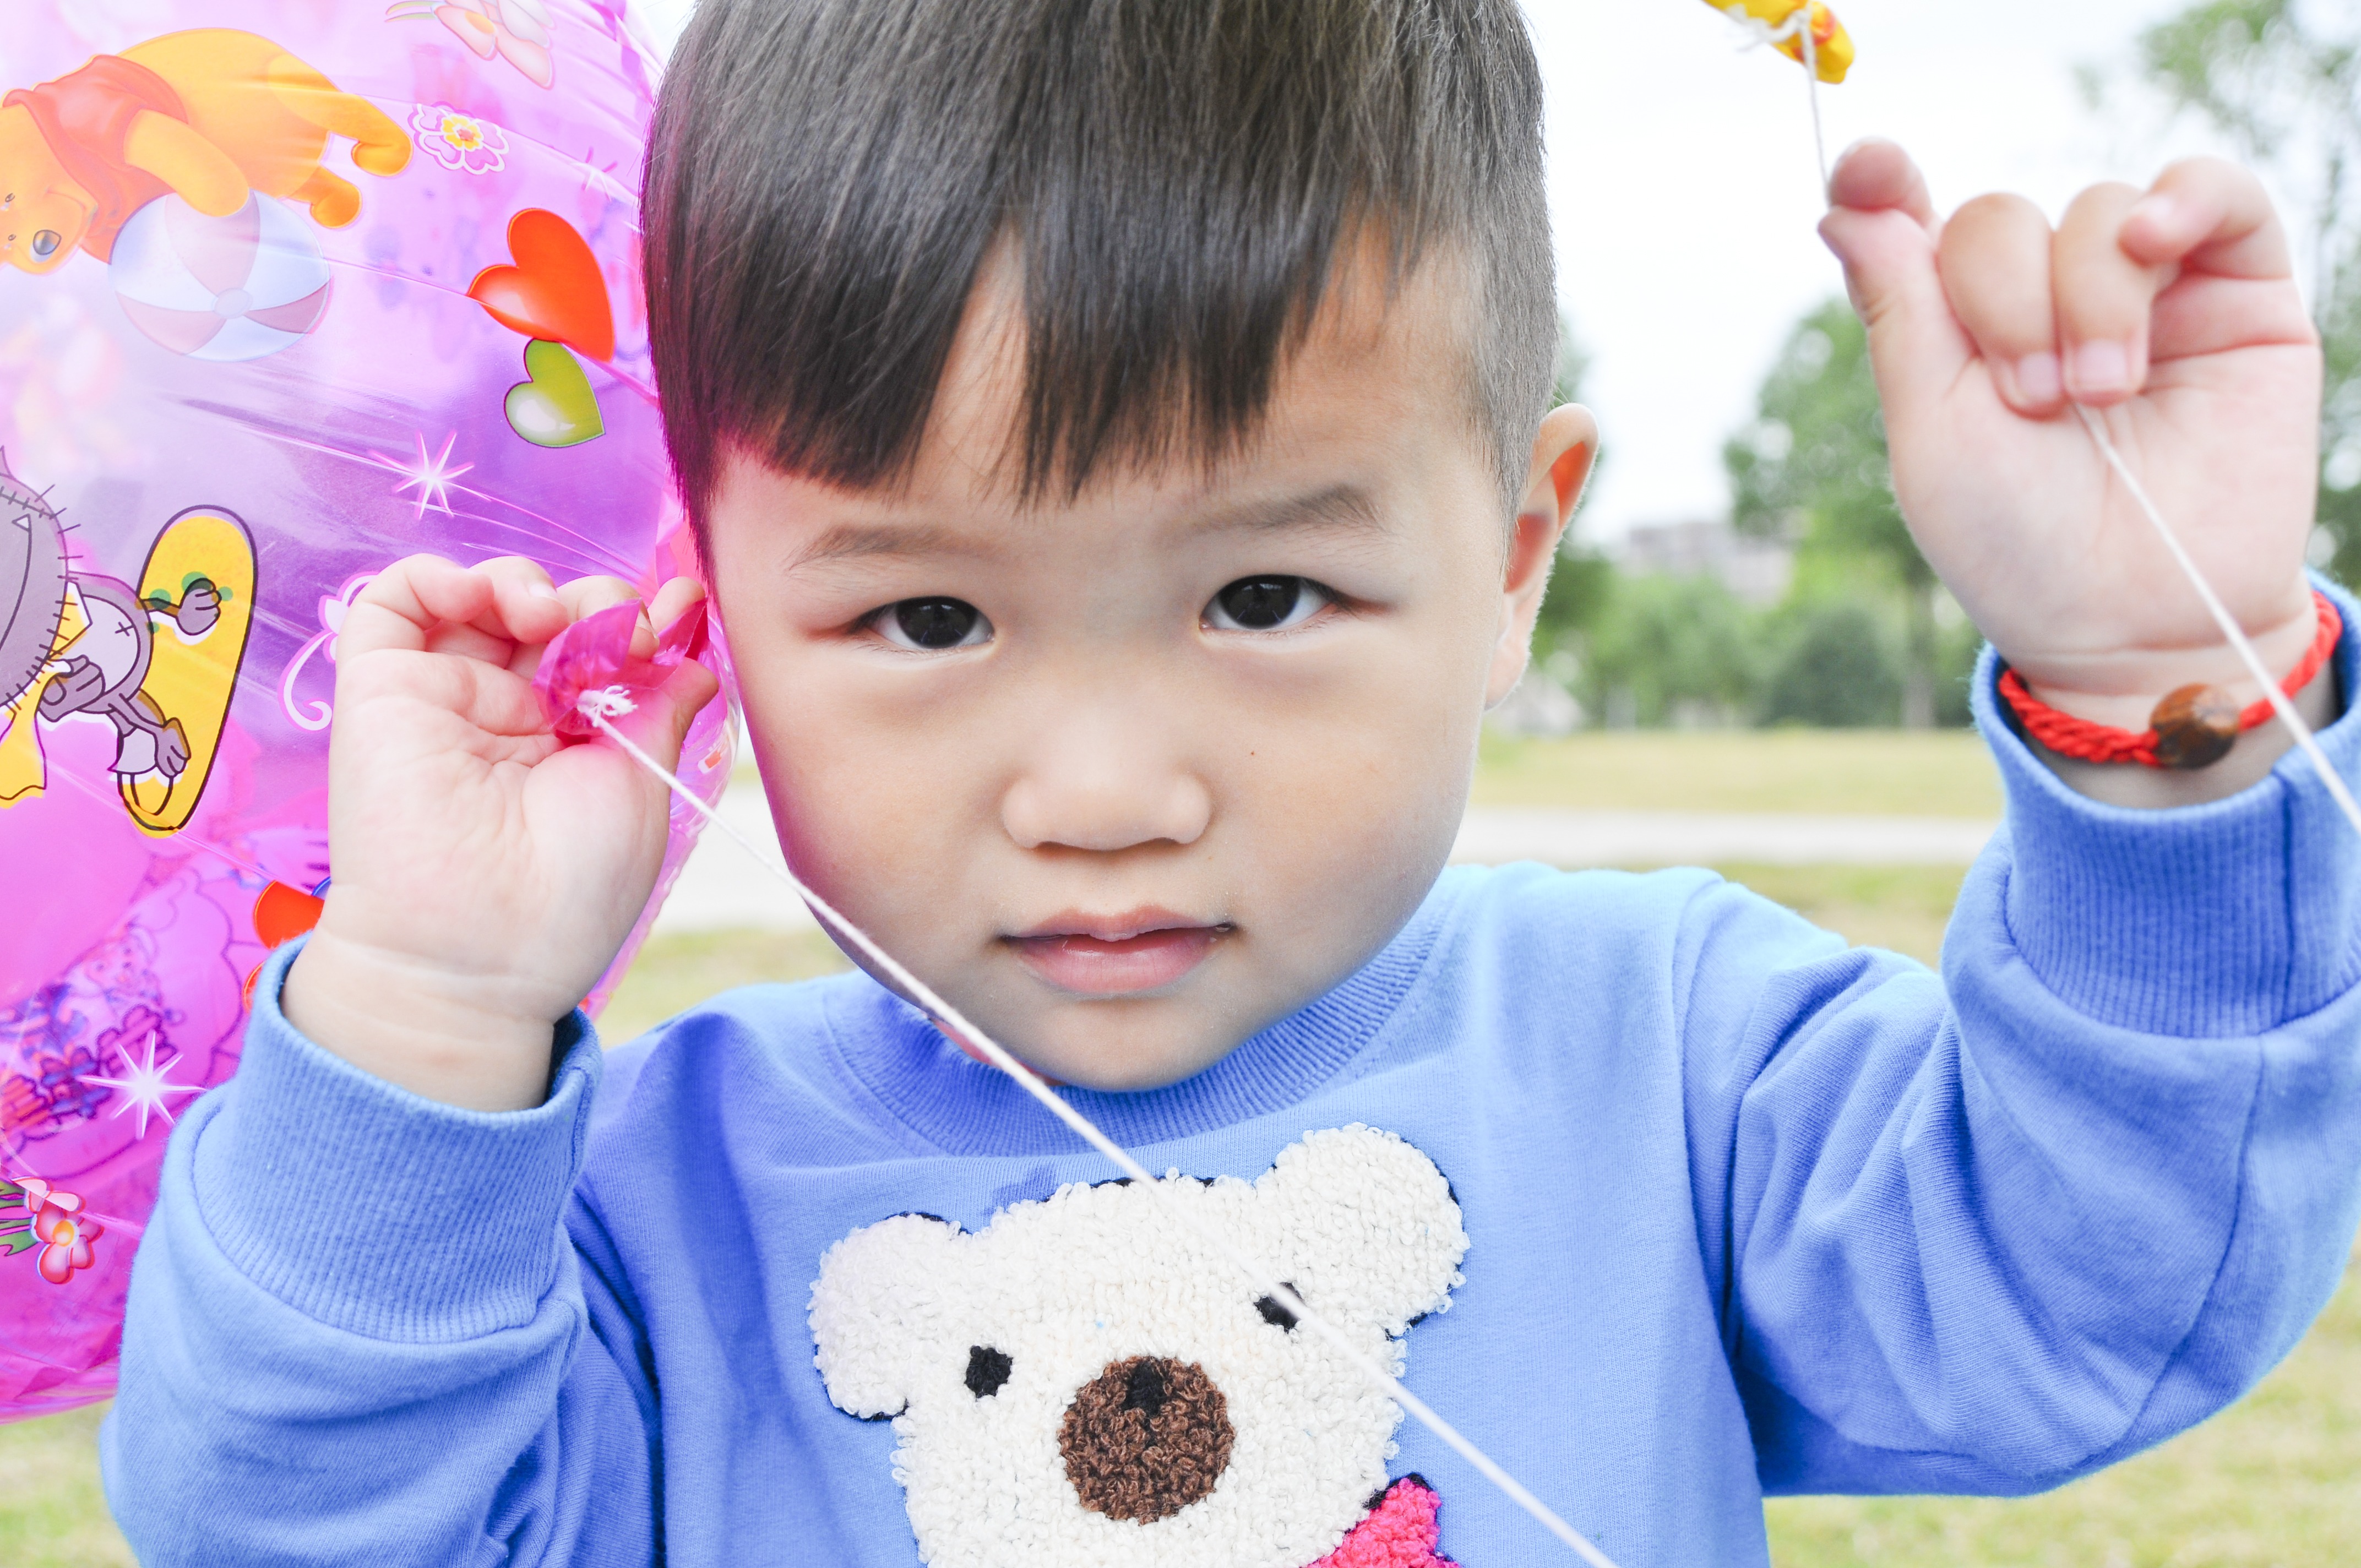
outdoor, person, people, play, boy, balloon, child, toy, grassland, infant, toddler, organ, nanjing, arphic